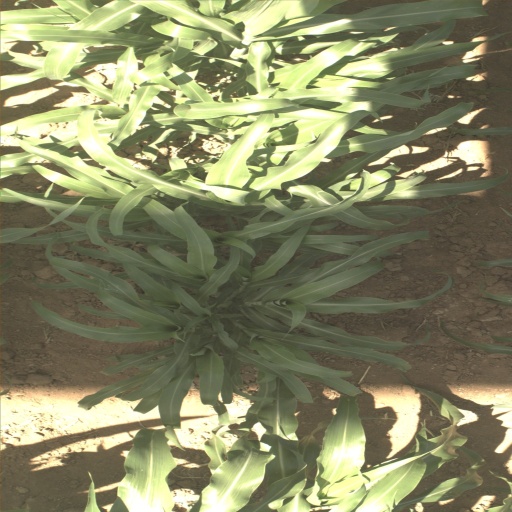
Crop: sorghum